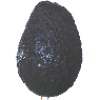
Label: avocado